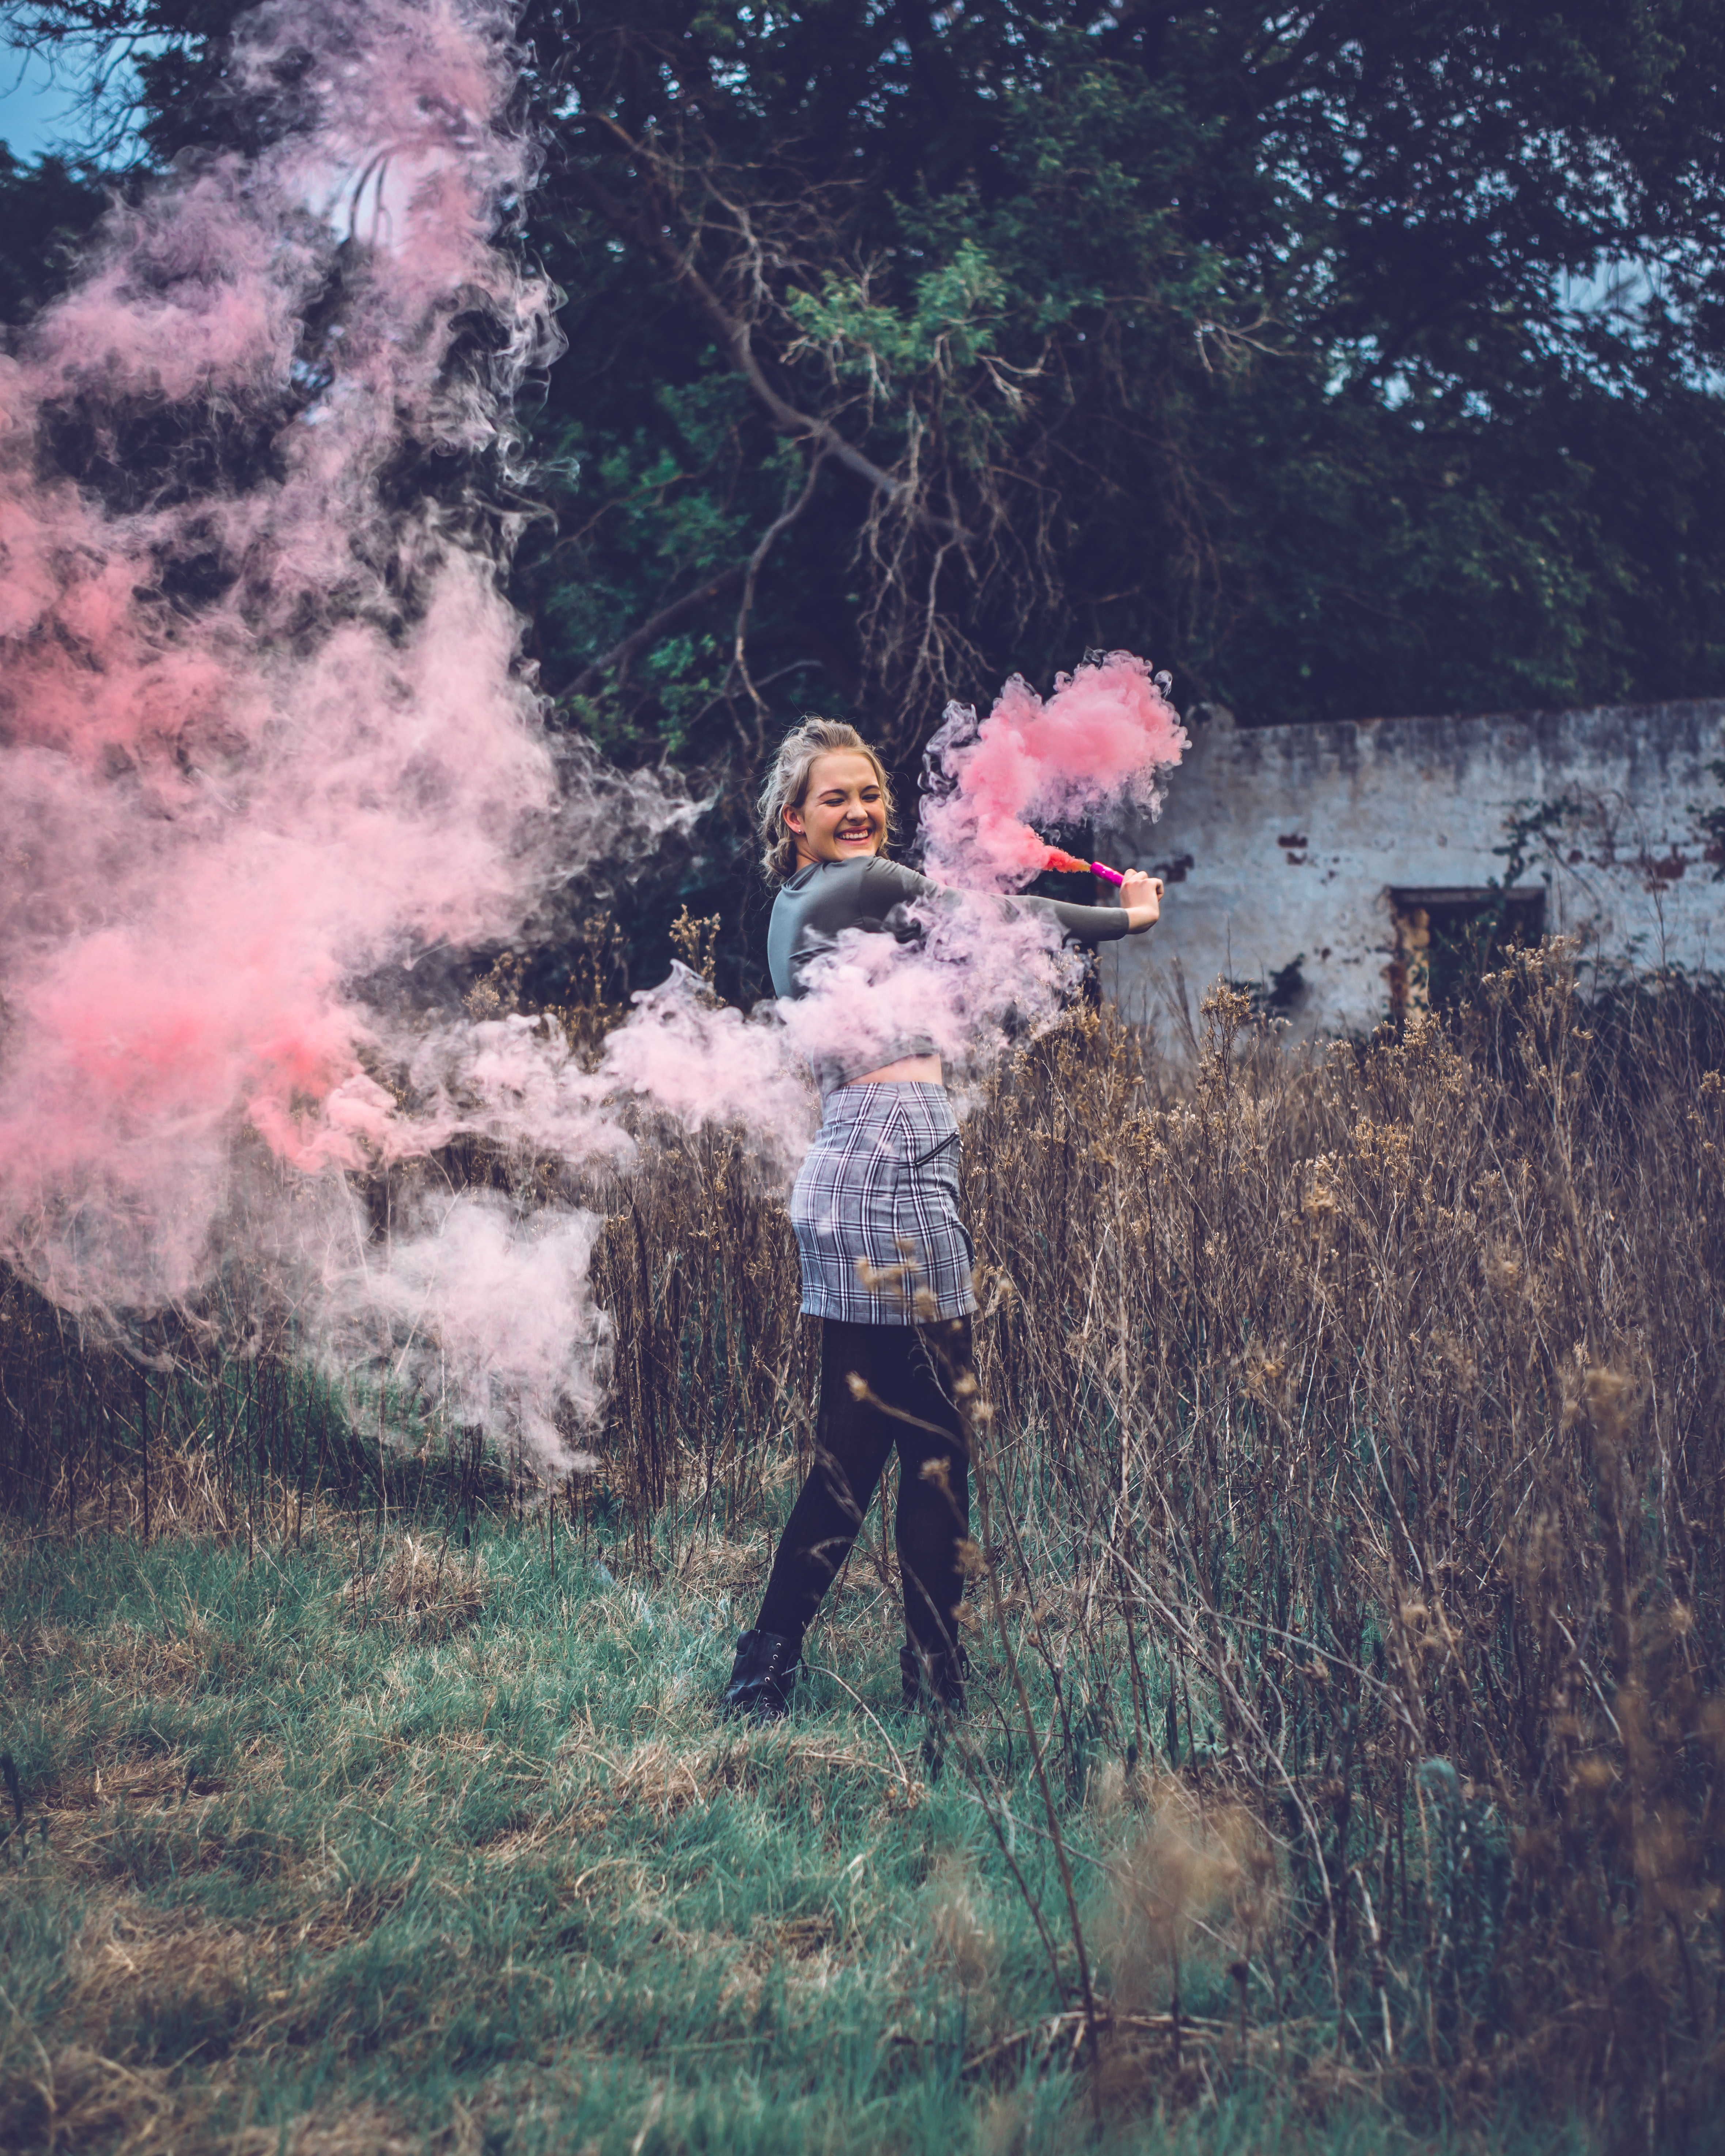
pink, sky, wilderness, tree, grass, smoke, visual arts, cloud, painting, plant, mountain, art, photography, illustration